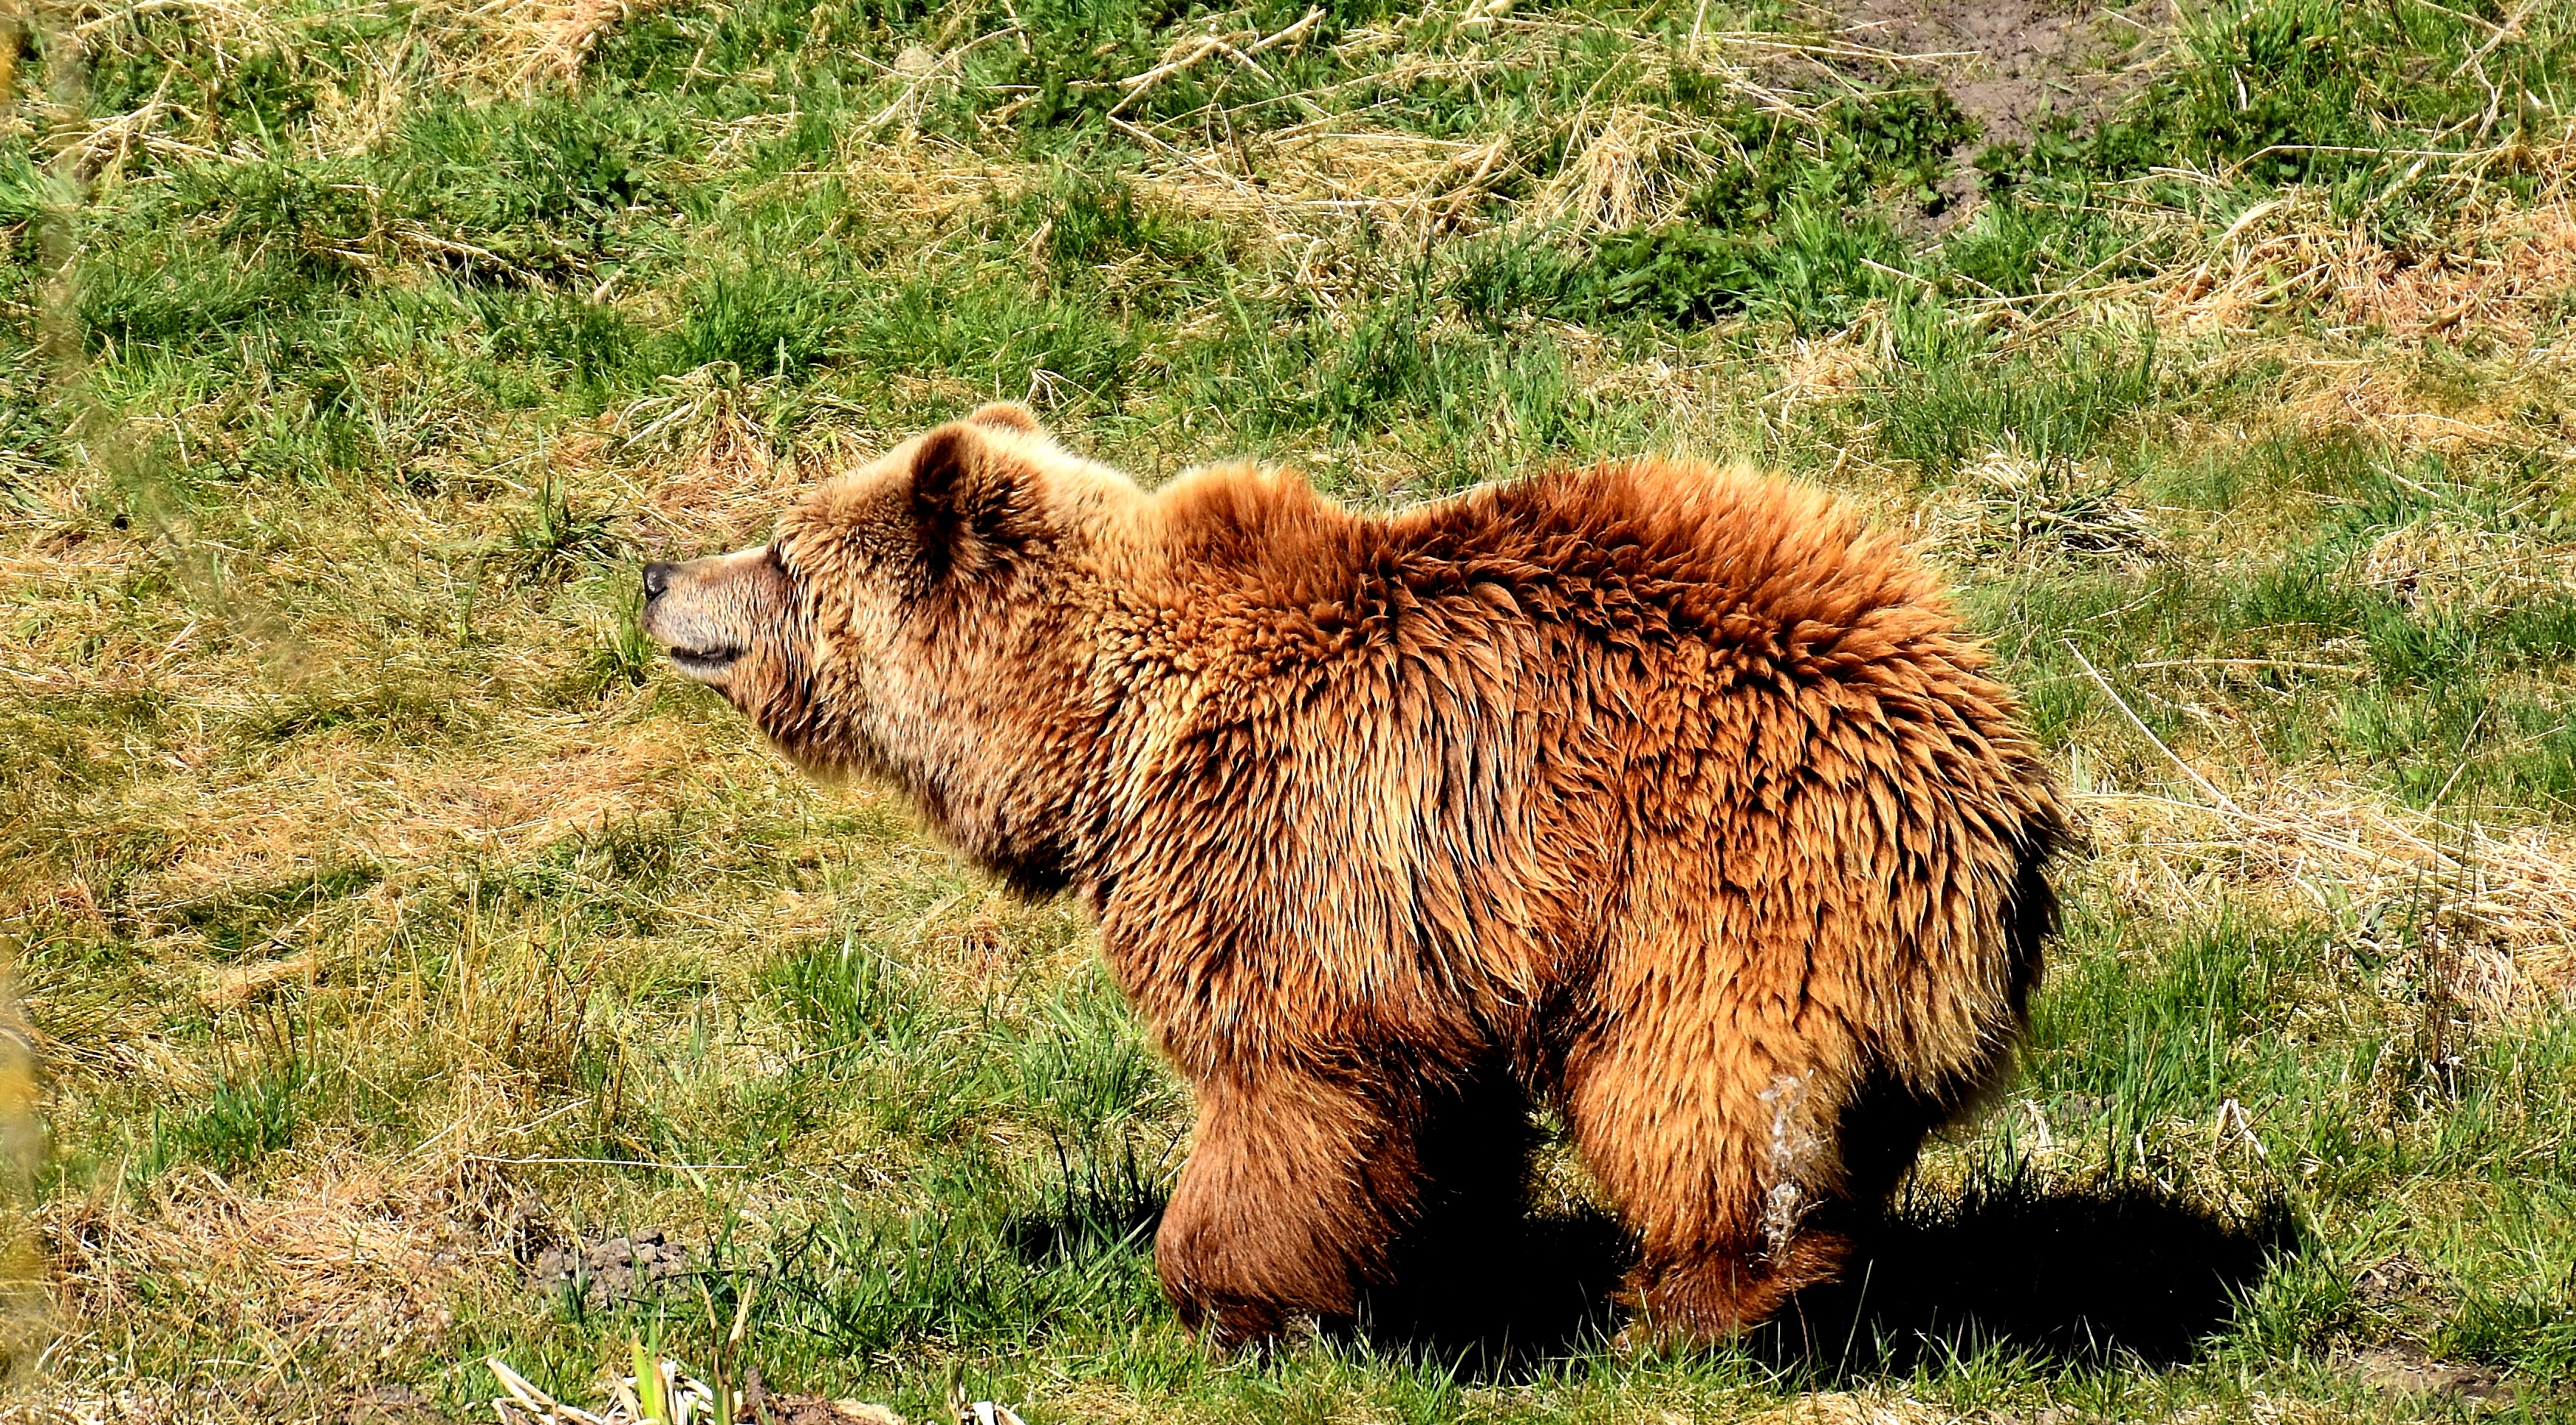
nature, forest, animal, bear, wildlife, fur, mammal, predator, fauna, brown bear, wild animal, snout, furry, vertebrate, creature, animal world, safari, dangerous, nature park, wildlife park, wildpark poing, grizzly bear, european brown bear, dog breed group